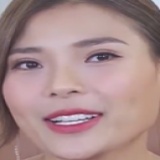
diễn viên Thúy Diễm